Krumovitsa

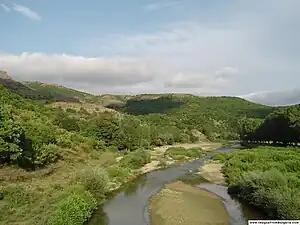
Krumovitsa river

Krumovitsa River Valley is one of the most important areas in Bulgaria for breeding black storks ("Ciconia nigra") and Egyptian vultures ("Neophron percnopterus"). Other nationally significant populations breeding at site are the short-toed snake eagle ("Circaetus gallicus") (1 pair), Eurasian eagle-owl ("Bubo bubo") (1–2 pairs) and the olive-tree warbler ("Hippolais olivetorum") (2–5 pairs).